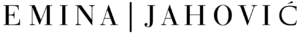
Emina Jahović
"Emina Jahović Sandal, kendt som Emina er en serbisk-tyrkiske sangerinde, sangskriver, skuespillerinde, pladeproducer og model af bosnisk afstamning. Hun er født i Novi Pazar og opvokset i Beograd, hvor hun primært studerede på Mokranjac Music School, men også kortvarigt var indskrevet på Univerzitet Braća Karićs Fakultet za menadžment ""Braća Karić"", inden hun besluttede at fokusere på sin musikalske karriere. Hun begyndte at optræde som teen popmusiker på Beograd og skrev kontrakt med City Records ved udgangen af 2002. I løbet af sin ansættelse som sangskriver for pladeselskabet vakte hendes sangevner musikeren Dino Merlins opmærksomhed. Emina Jahović opnåede en fremtrædende plads som musiker efter udgivelsen af sit debutalbum, Osmi dan, som blev modtaget godt af både anmeldere og publikum.